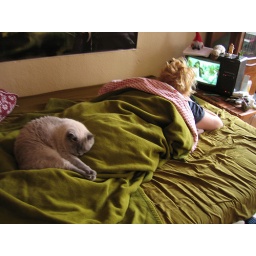
lazy easter monday with cat in bed